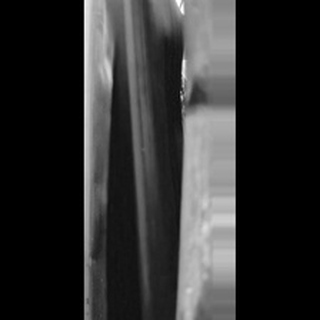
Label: sugarcane_yellow_leaf_disease